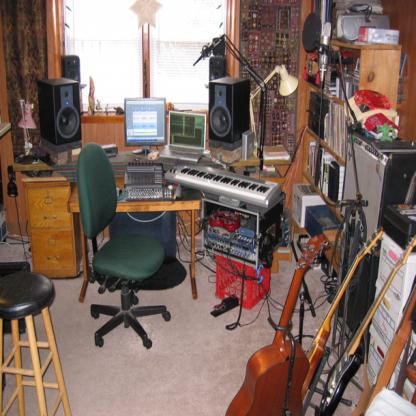
Scene: Indoor